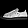
Label: Sneaker